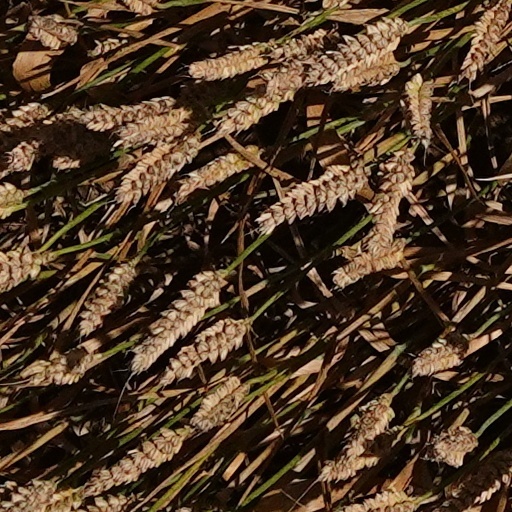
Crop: wheat